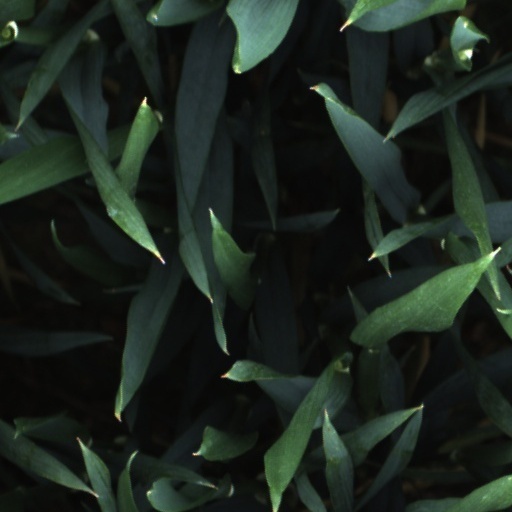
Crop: wheat